Mars Reconnaissance Orbiter

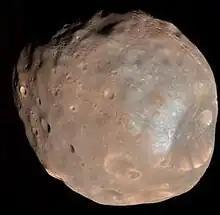
An image of Phobos taken by HiRISE on March 23, 2008, from a distance of around

During the cruise phase, the "MRO" also used the Telecommunications Experiment Package to demonstrate a less power-intensive way to communicate with Earth.